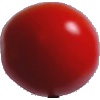
Label: Tomato 4